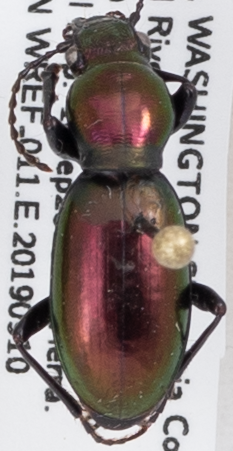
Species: Zacotus matthewsii
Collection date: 2019-09-10
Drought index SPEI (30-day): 0.412
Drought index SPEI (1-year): -1.45
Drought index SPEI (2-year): -1.623